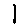
Label: 1